List of African American newspapers in Florida

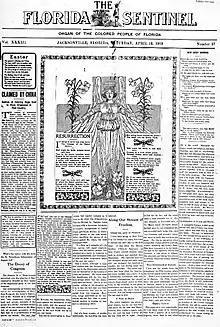
Front page of "The Florida Sentinel" from 1919.

This is a list of Black American newspapers that have been published in Florida. It includes both current and historical newspapers.